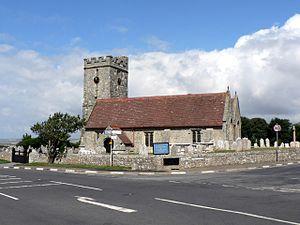
Chale est un village et une paroisse civile de l’île de Wight, en Angleterre.